Mixed-member proportional representation

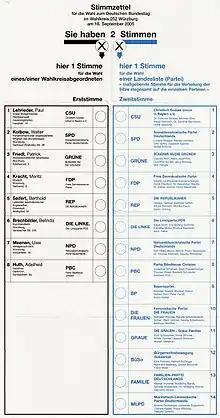
Ballot for electoral district 252, Würzburg, for the 2005 German federal election. Constituency vote on left, party list vote on right.

Mixed-member proportional representation (MMP or MMPR) is a type of representation provided by some mixed electoral systems which combine local winner-take-all elections with a compensatory tier with party lists, in a way that produces proportional representation overall. Like proportional representation, MMP is not a single system, but a principle and goal of several similar systems. Some systems designed to achieve proportionality are still called mixed-member proportional, even if they generally fall short of full proportionality. In this case, they provide semi-proportional representation.